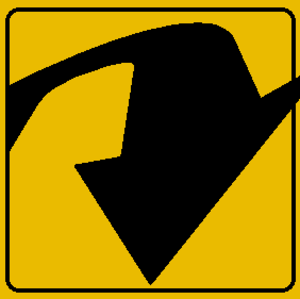
The Amazing Race 19 est la dix-neuvième saison de la téléréalité The Amazing Race. The Amazing Race 19 met en vedette onze équipes de deux, chacun avec une relation préexistante avec leur coéquipier, dans une course autour du monde. La 19ᵉ saison a eu sa première le 25 septembre 2011 et est diffusée les dimanches soir à 20 h.
The Amazing Race 20 est la vingtième saison de la téléréalité The Amazing Race. The Amazing Race 20 met en vedette onze équipes de deux, chacun avec une relation préexistante avec leur coéquipier, dans une course autour du monde. CBS a renouvelé le contrat de la série pour une 20ᵉ saison. La première va être diffusé le dimanche 19 février 2012.
Amazing Race 1 est la première saison de la téléréalité Amazing Race, version française de la téléréalité américaine The Amazing Race. Elle regroupe neuf binômes dans une course autour du monde, avec un grand prix de 50 000 euros. L'émission est animée par Alexandre Delpérier.